Sringeri Temple of Toronto

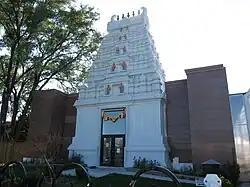
The main rajagopuram facade of the Sringeri Temple

ದೇವಾಲಯ ಟೊರೊಂಟೊ), (Telugu: టొరొంటో శృంగేరి శారదా పీఠం), is a Hindu temple located in Etobicoke, Toronto, Ontario, Canada. The temple is dedicated to Goddess Sharadamba. It is more popularly known as SVBF Canada or Sringeri Vidya Bharati Foundation Canada. The temple is modelled after the original 8th-century Sringeri Sharadamba Temple located at Sringeri in Chikkamagaluru District in Karnataka, India.